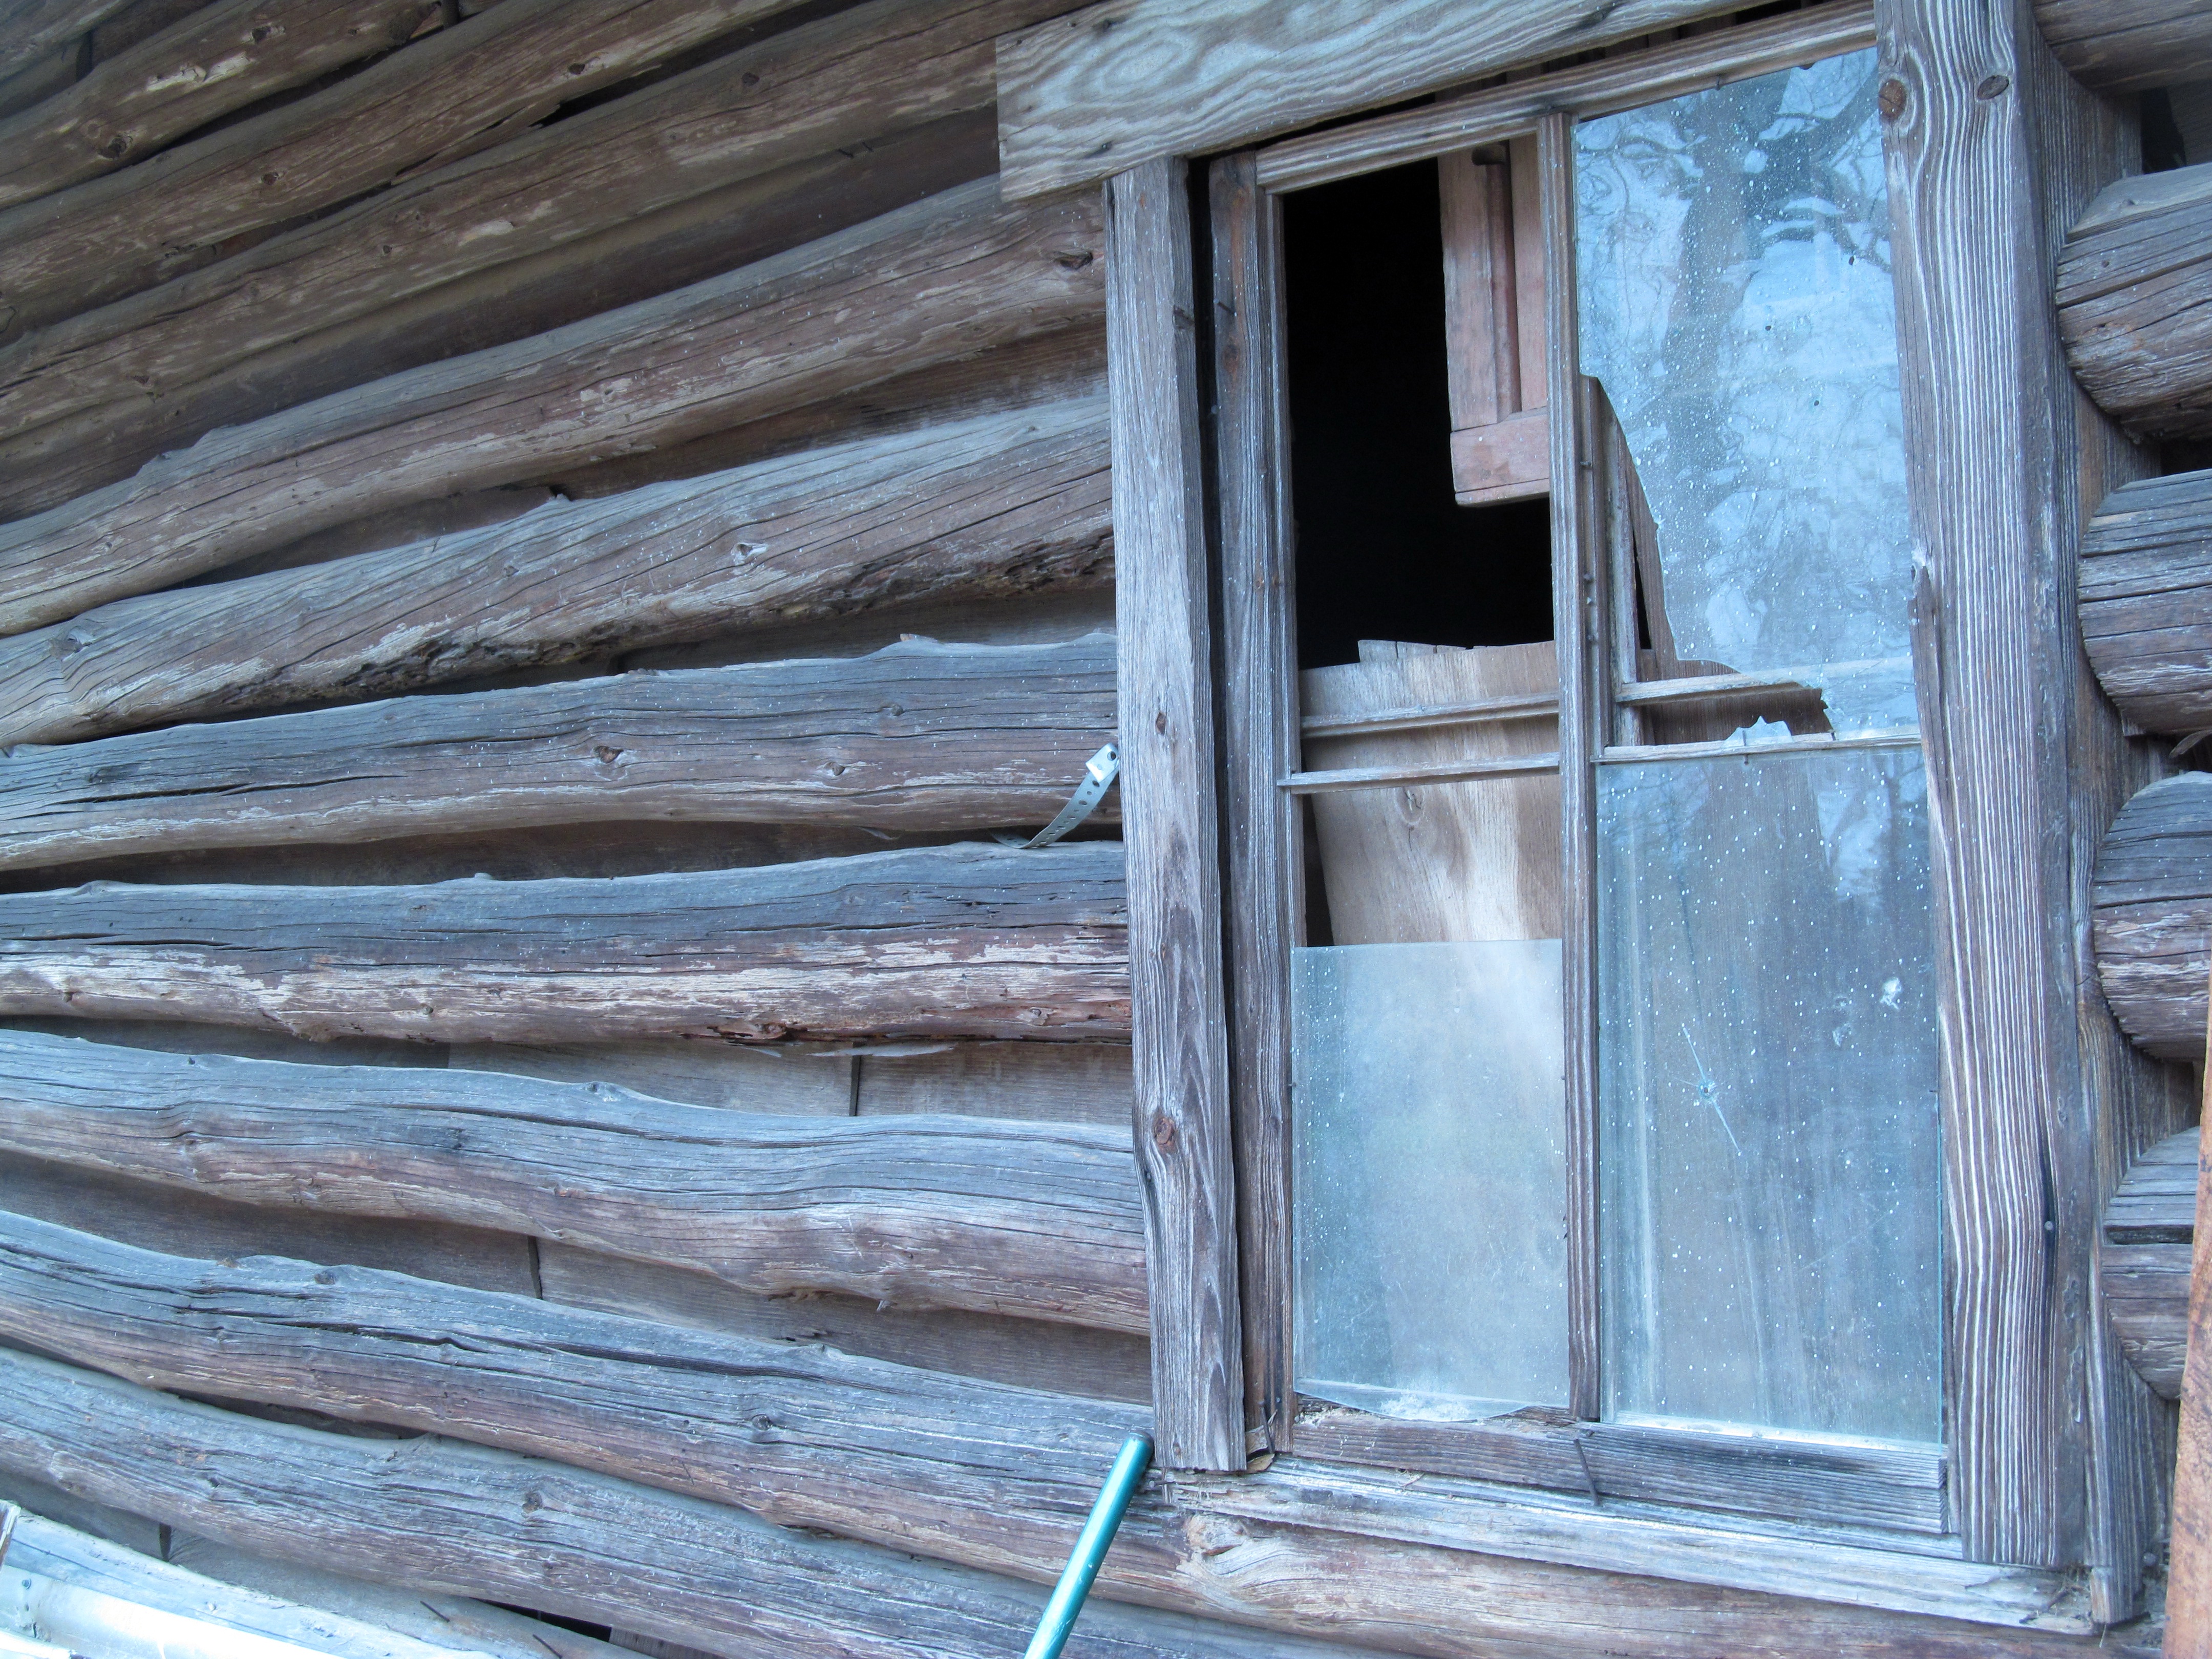
wood, house, window, home, wall, shed, facade, blue, material, log cabin, siding, outdoor structure